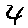
Label: 4